Howard (film)

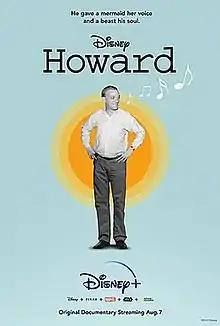
Official release poster

Howard is a 2018 American documentary film written and directed by Don Hahn about the life of songwriter Howard Ashman. It received positive reviews from critics.